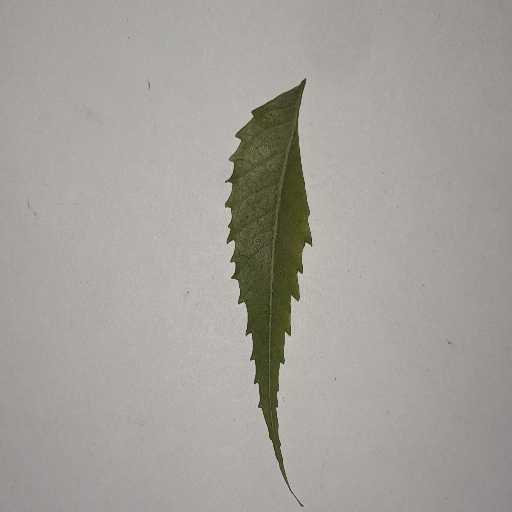
Species: Neem
Leaf condition: Yellow Leaf